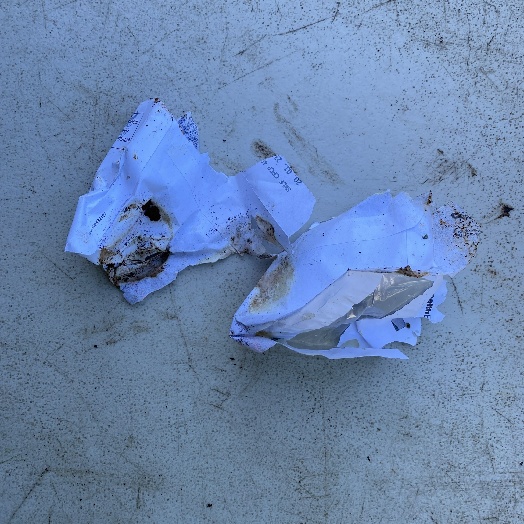
Label: Paper